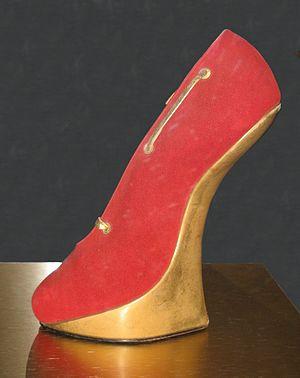
André Perugia est un styliste français spécialisé dans la chaussure féminine. Il est l'auteur du livre intitulé D'Eve à Rita Hayworth, dans lequel il explique que les pieds d'une femme sont le révélateur secret de sa personnalité.